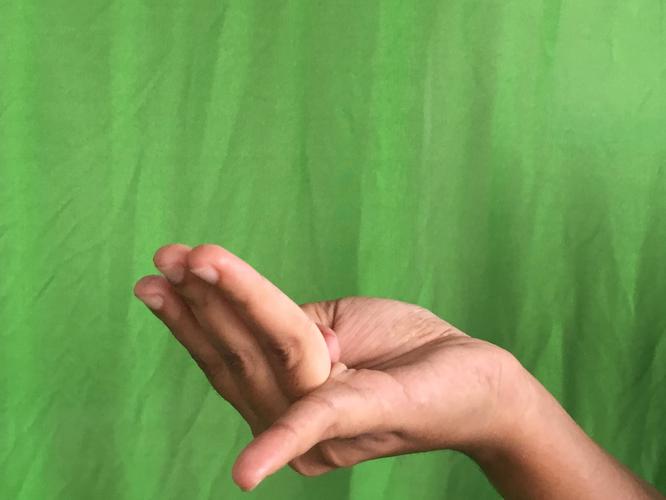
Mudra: Chaturam
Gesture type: single_hand